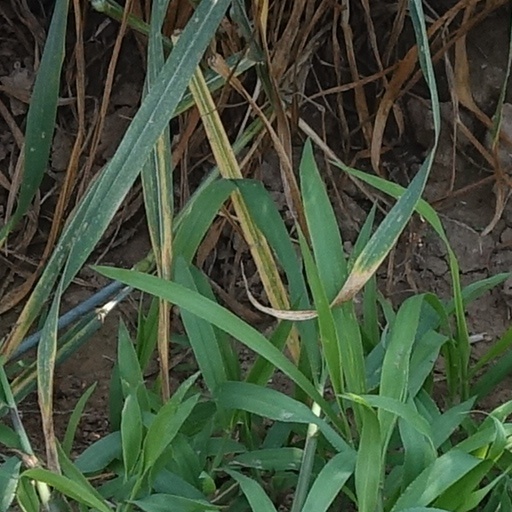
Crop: wheat